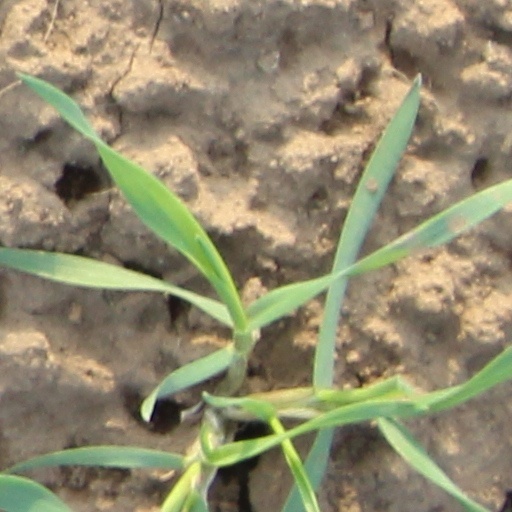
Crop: wheat